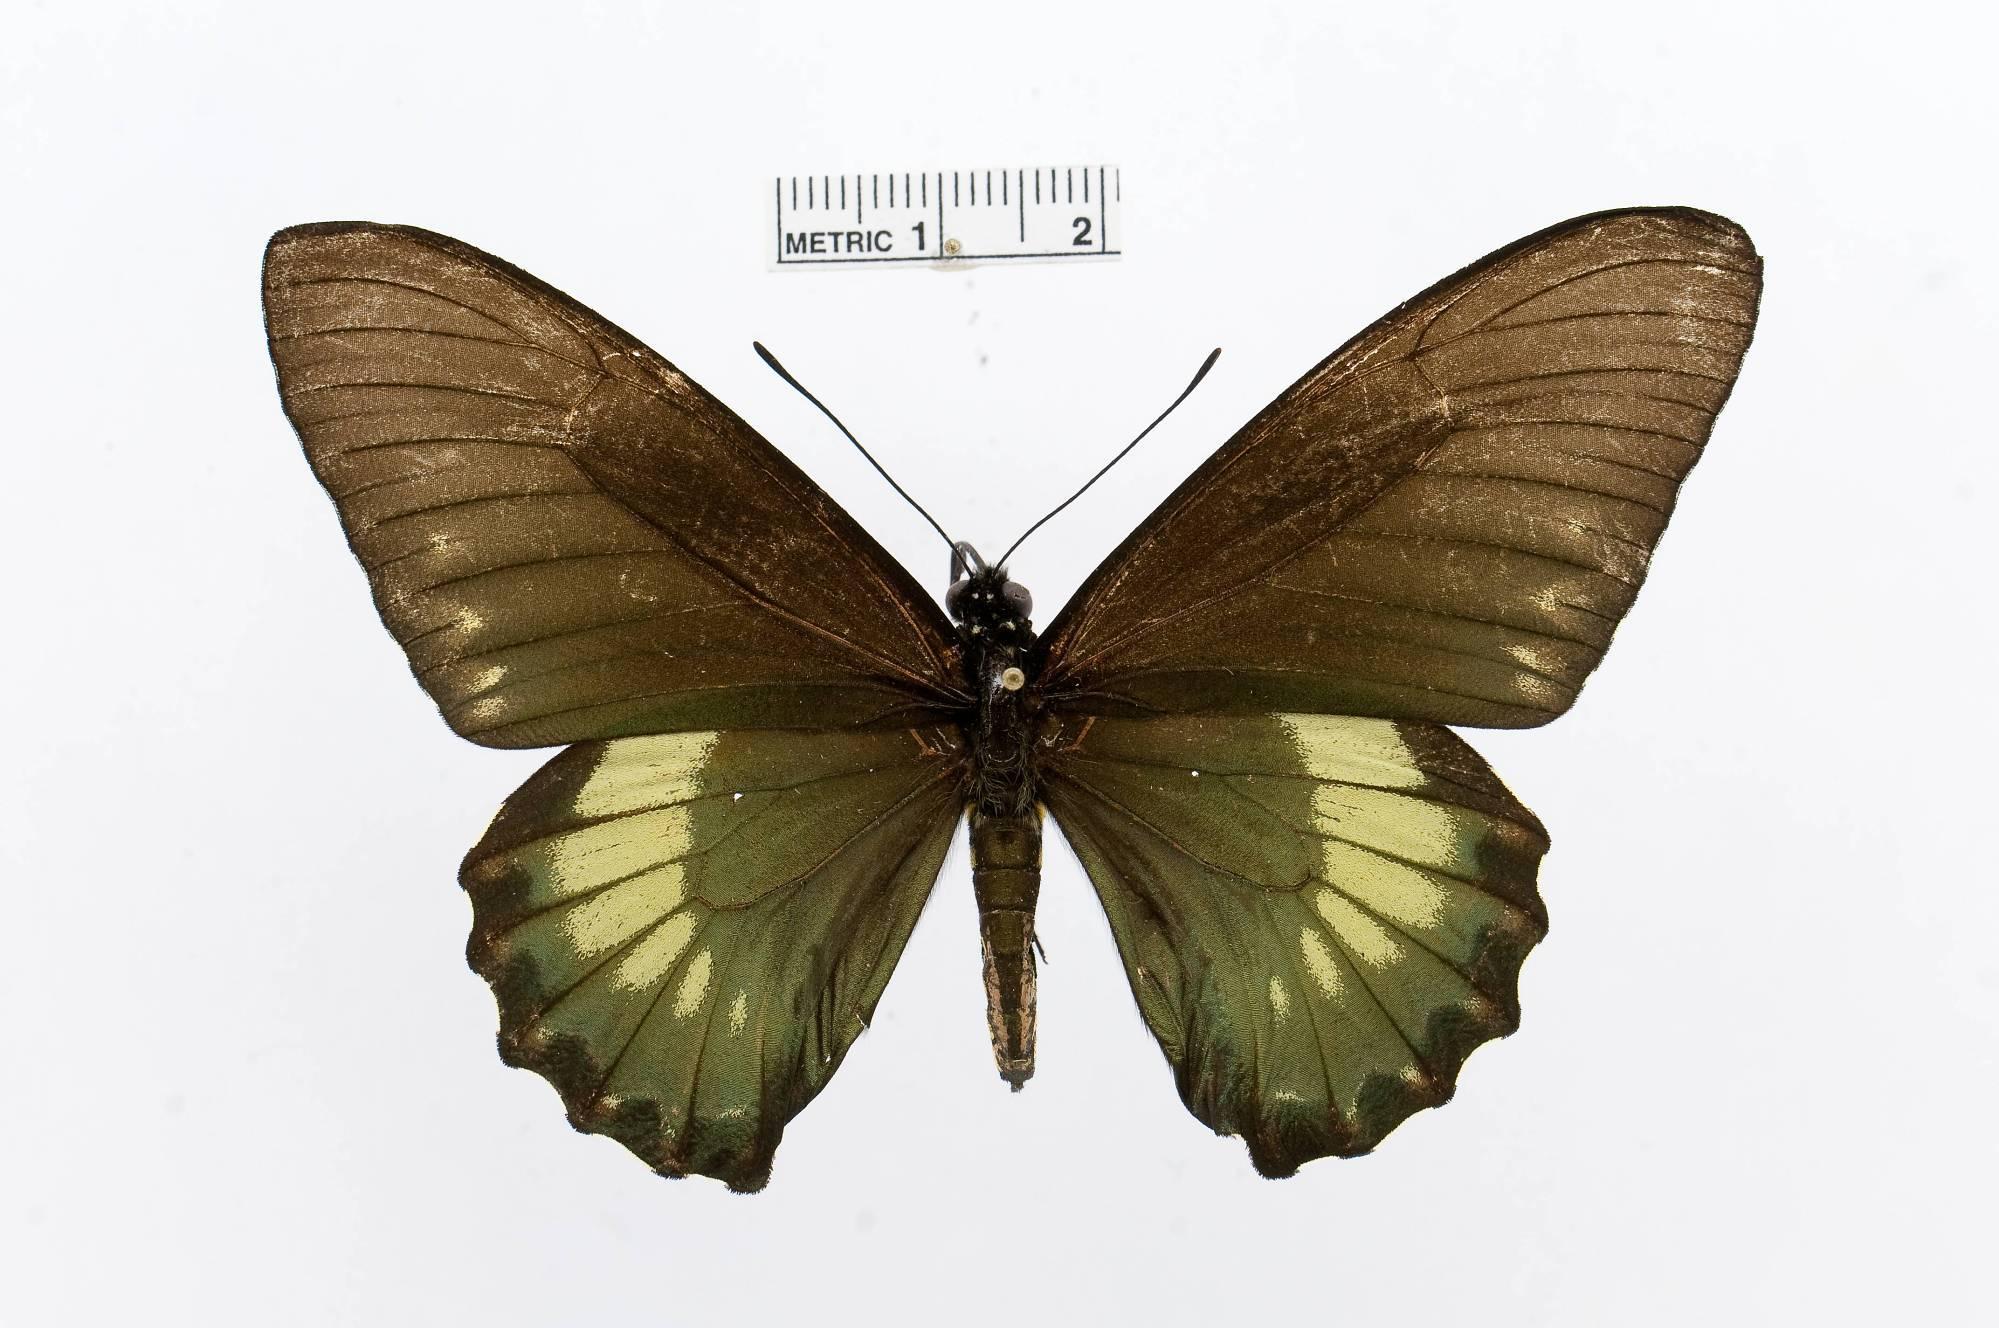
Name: Battus laodamas
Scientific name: Battus laodamas
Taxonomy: Animalia, Arthropoda, Insecta, Lepidoptera, Papilionidae, Papilioninae
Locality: Las Nubes, [Not Stated], Managua, Nicaragua
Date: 16 Jun 1977